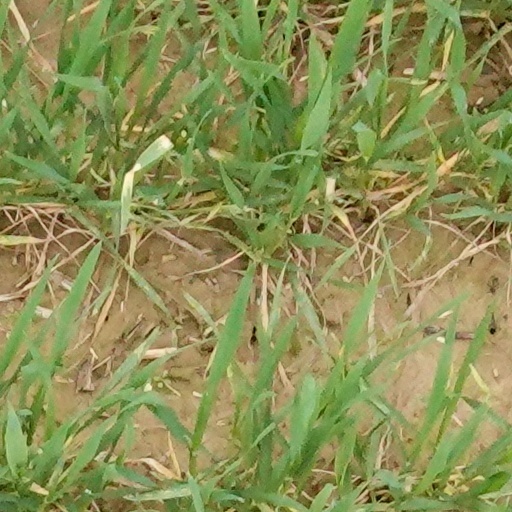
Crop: wheat